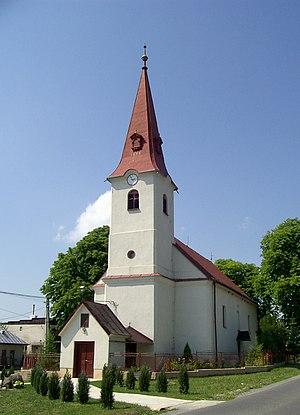
Bidovce est un village de Slovaquie situé dans la région de Košice.